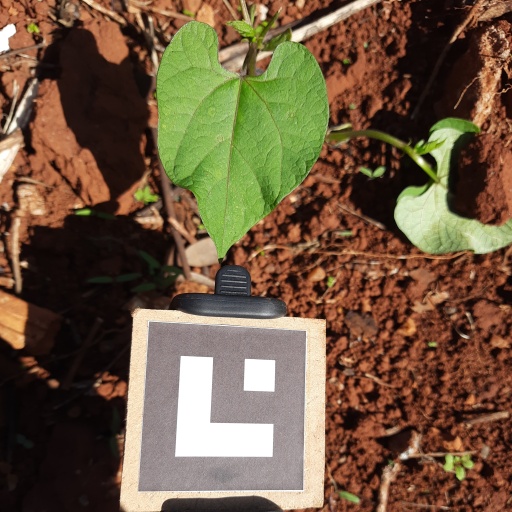
Observations: wavy surface, no eating holes, under sunlight